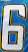
Number: 6